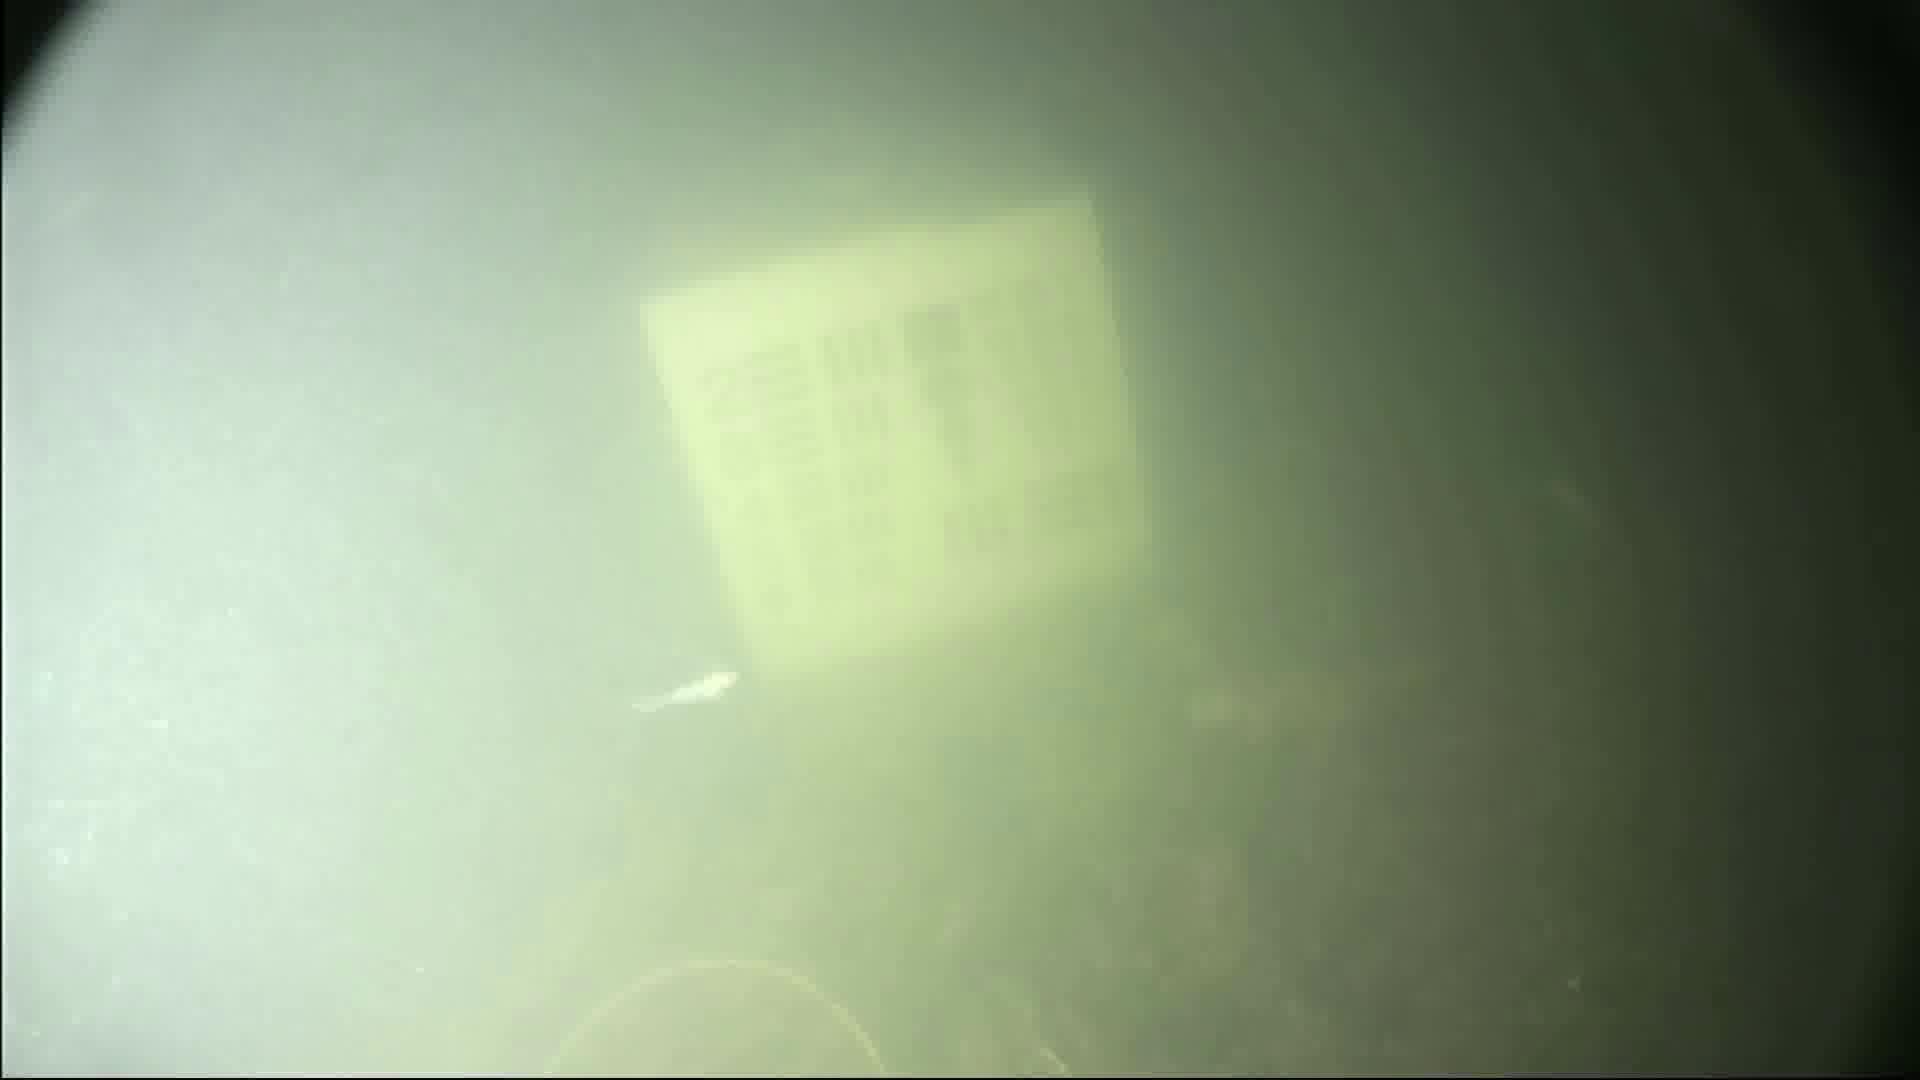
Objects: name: small_fish